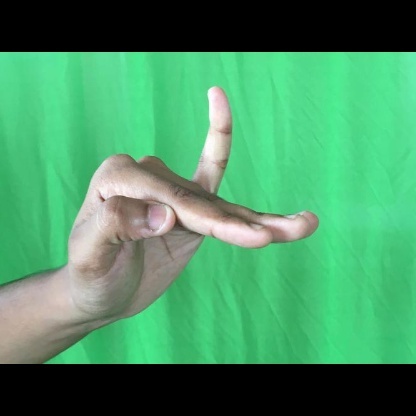
Mudra: Hamsapaksha